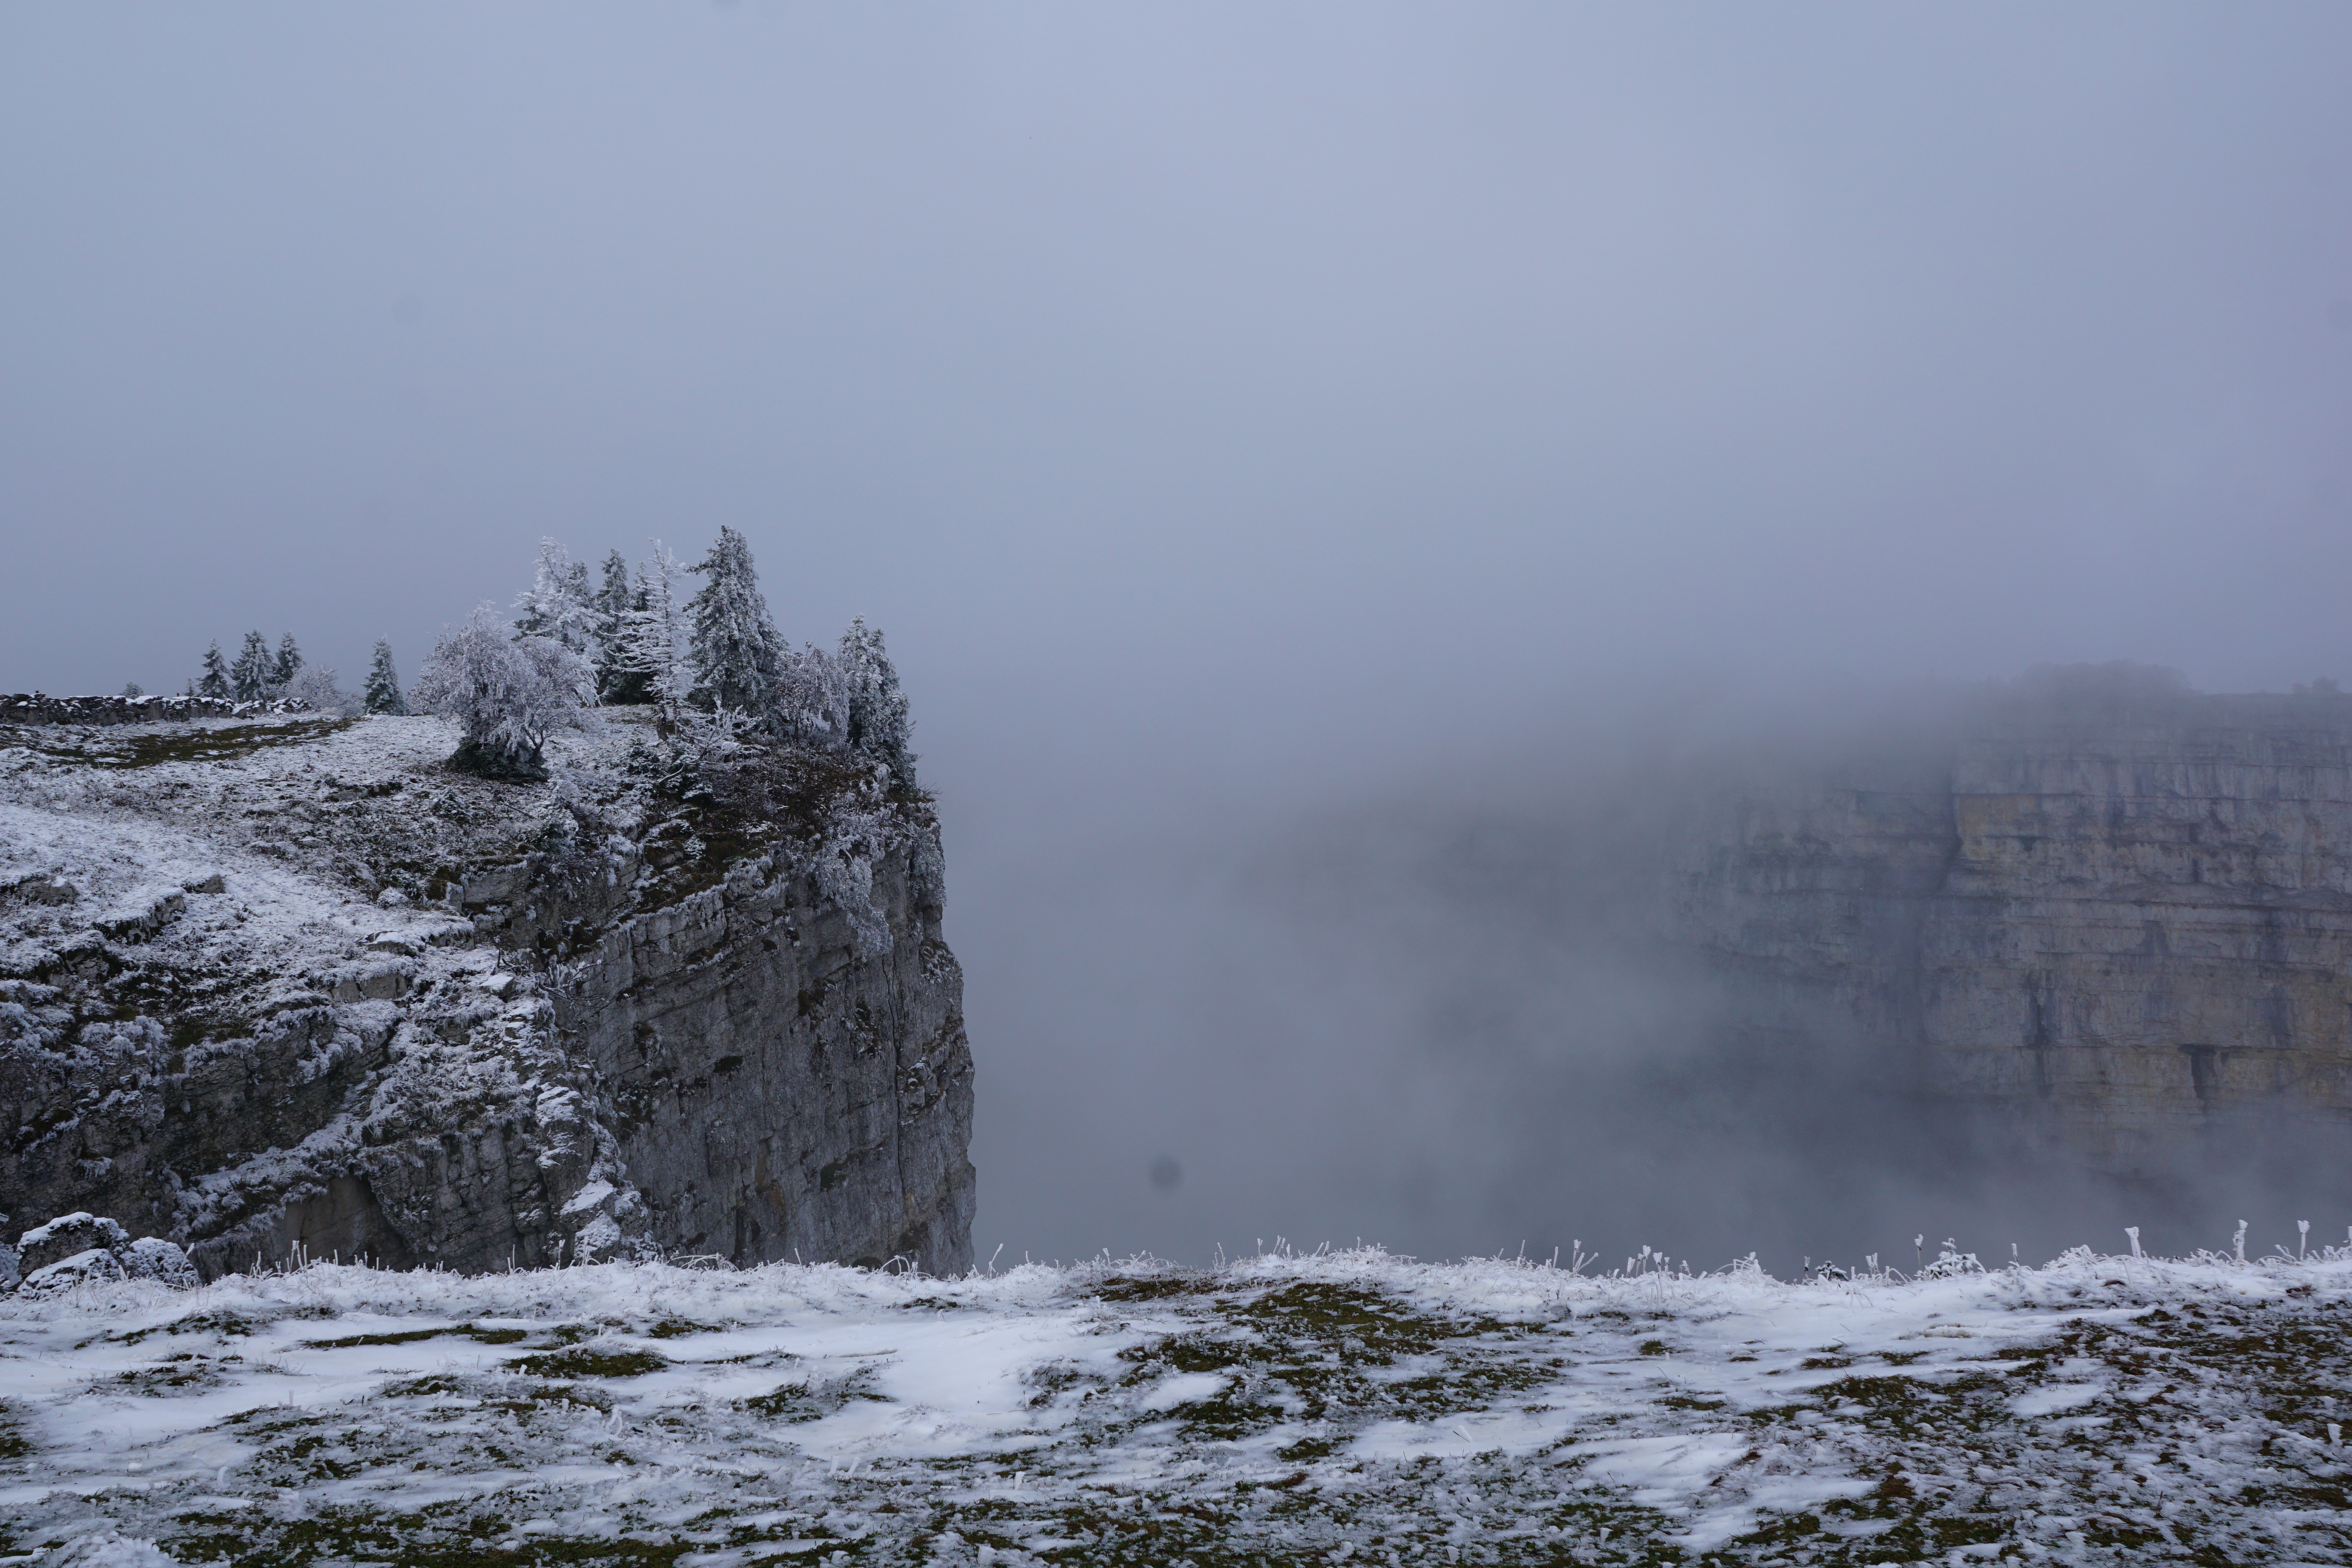
wilderness, mountain, snow, winter, fog, mist, white, morning, wave, mountain range, cliff, weather, season, trees, mountains, switzerland, water feature, jura, landform, abyss, creux du van, atmospheric phenomenon, mountainous landforms, geological phenomenon